Mason station

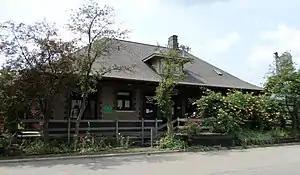

The Michigan Central Railroad Mason Depot is a former railroad depot located at 111 North Mason Street in Mason, Michigan. It was listed on the National Register of Historic Places in 1985. It was remodeled into a restaurant, and is now the home of the Mason Depot Diner.